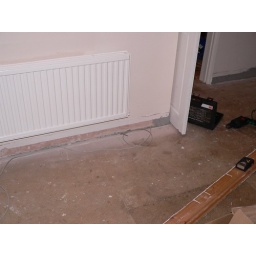
I was able to hide most of the wires under the floor between the wall and sub-floor.